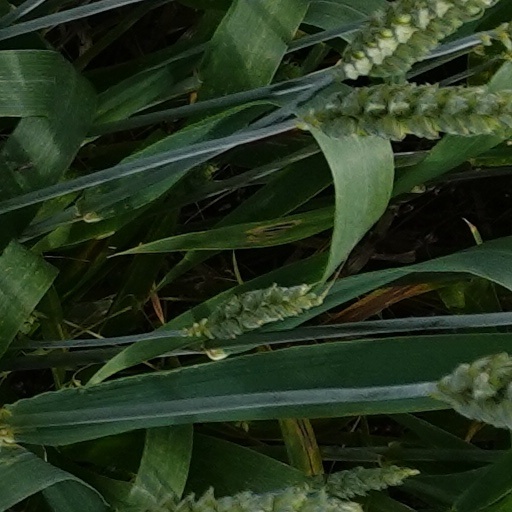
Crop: wheat